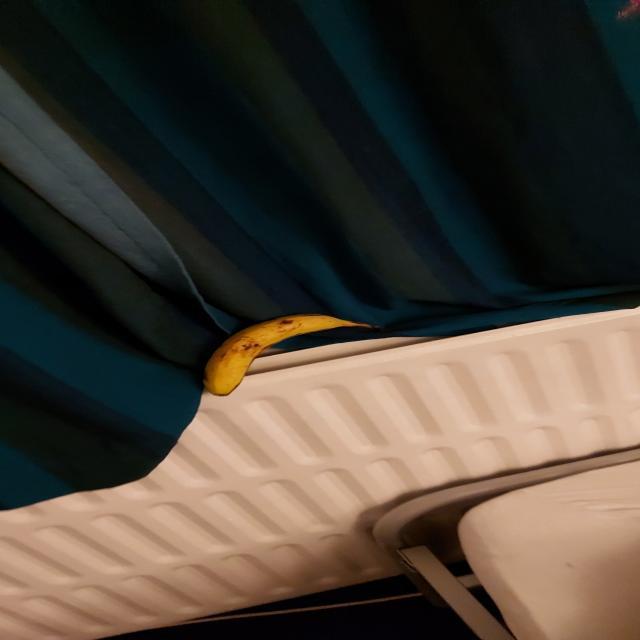
Label: bananas